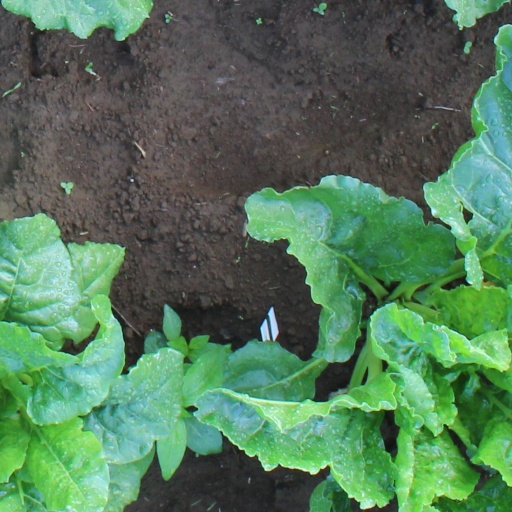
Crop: sugar beet